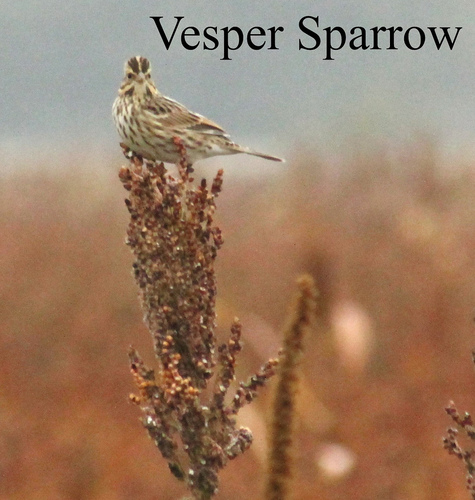
this is a white bird with brown spots and brown stripes on its head.
this medium sized bird is light grey but has brown spots all over on its belly,wings,head and back.
this bird has a round belly, a spotted breast, and short light brown wings.
this bird is brown with white on its stomach and has a very short beak.
this bird is completely covered in brown and white feathers, it's has a brown bill, and brown on it's crown.
this small short beaked bird has a brown and white color pattern which allows it to blend into its surroundings easily.
a desert sparrow with falcon like face features with light brown tan and white feathers and five tan lines running up the face from the beak.
this bird has wings that are brown and has a striped belly
this small bird has light and dark green colored feathers.
this bird is brown with white and has a very short beak.
Species: Vesper Sparrow